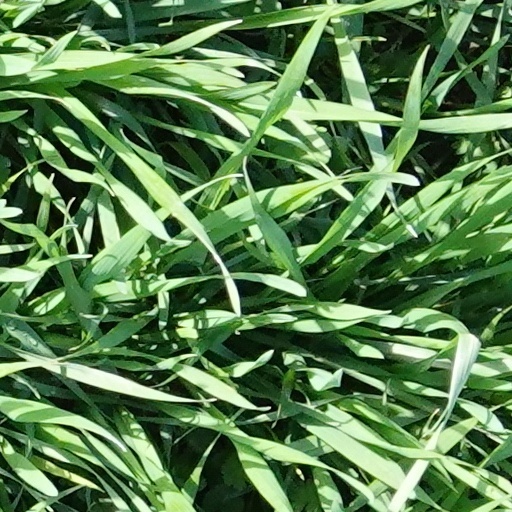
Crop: wheat